Carl R. Polk

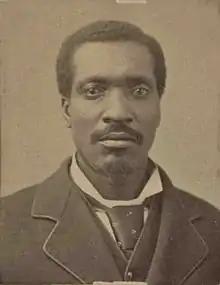
Carl R. Polk

Carl R. Polk (c. 1841–1926) was a farmer, state legislator, and judge in Arkansas. He was born a slave in Arkansas. He represented Jefferson County, Arkansas, in the Arkansas House of Representatives in 1871 and 1881.